Soundtrack 1

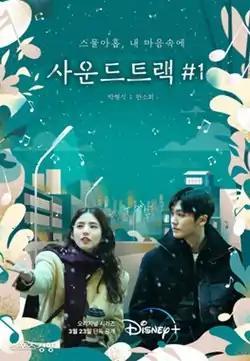
Promotional poster

Soundtrack #1 is a South Korean television series starring Park Hyung-sik and Han So-hee. It was released on Disney+ on March 23, 2022, in selected territories.